Sheffield Park railway station

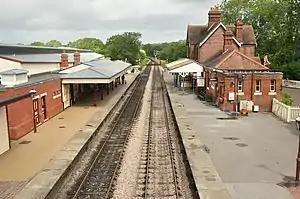
A view of the station from the footbridge

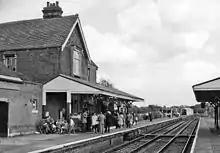
The station in the early days of the Bluebell Railway (1961)

Sheffield Park is the southern terminus of the Bluebell Railway and also the headquarters of the line. It is located on the southern bank of the River Ouse (which the line crosses just beyond the platforms) and is also situated on the Greenwich Meridian. It also neighbours 360 Degree Brewing Company which is named for the Greenwich Meridian and is famed for a cask best bitter called "Bluebell" which is named in honour of the Bluebell Railway.